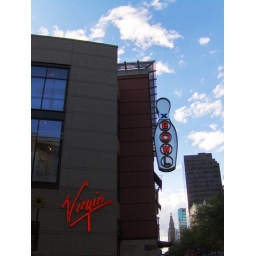
The Virgin Megastore on 16th street with the tower in the background.